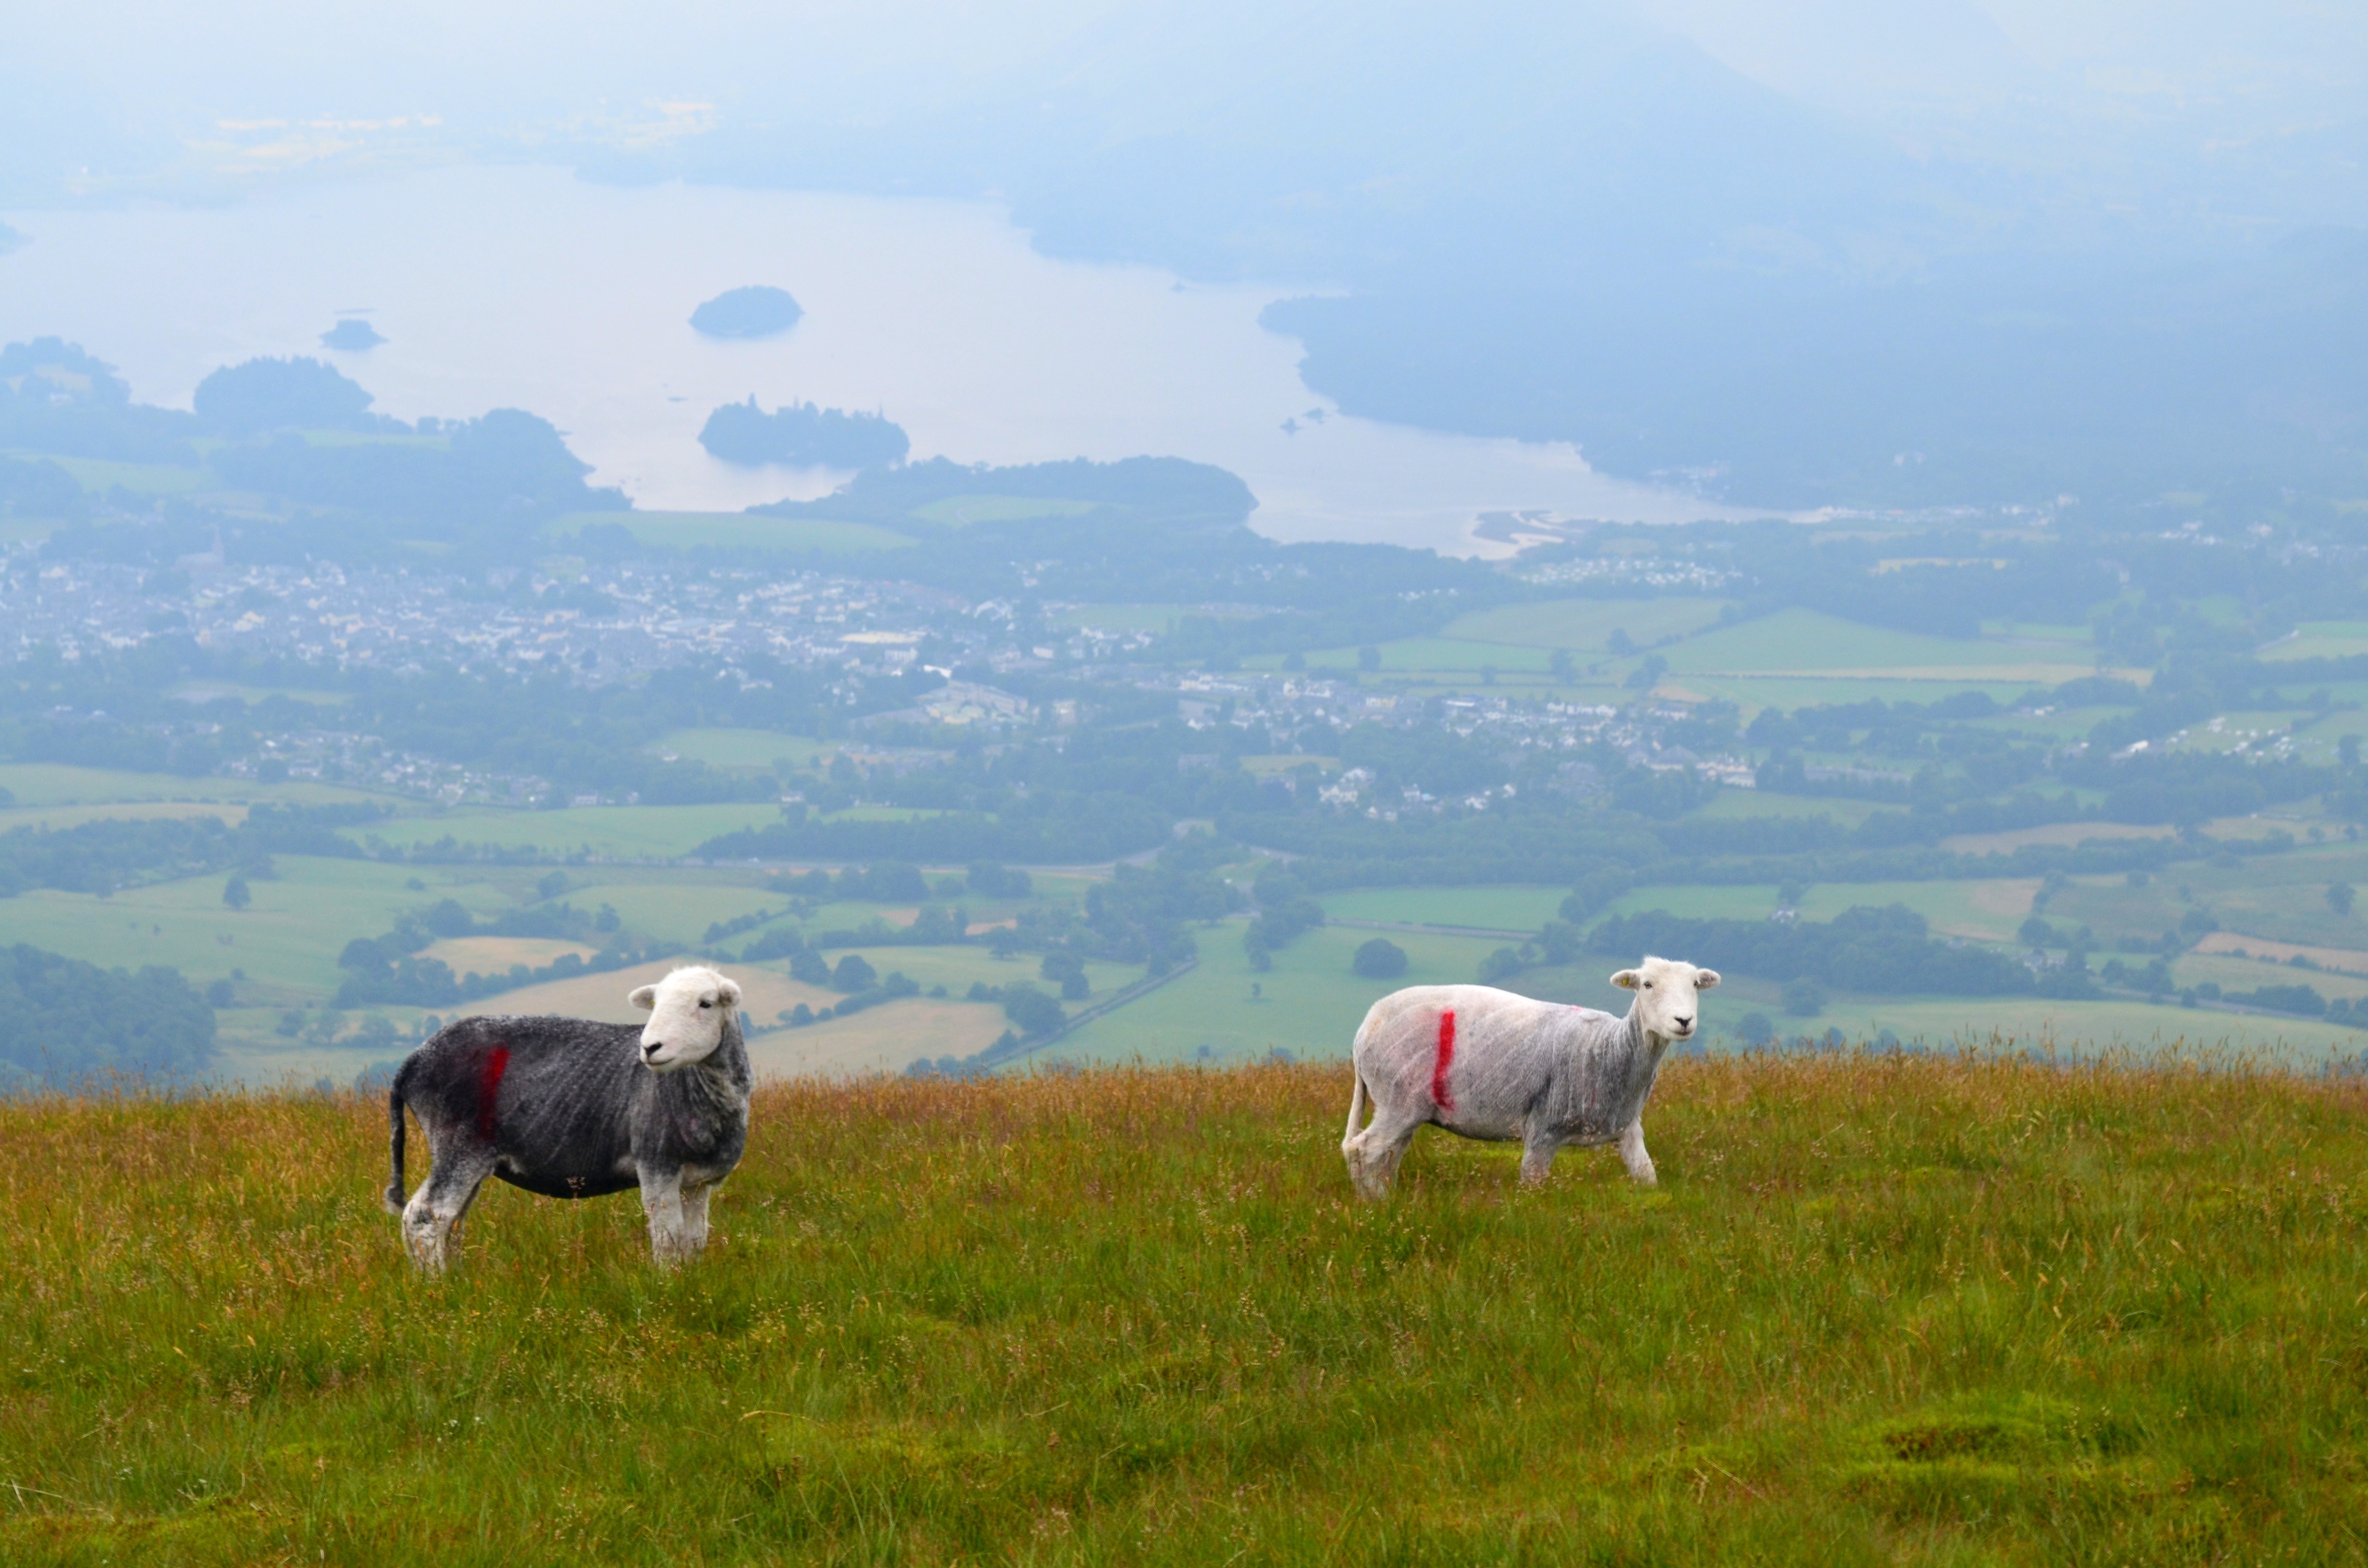
mountain, field, meadow, prairie, hill, mountain range, herd, pasture, grazing, sheep, plain, cumbria, england, grassland, animals, plateau, habitat, views, the nature of the, ecosystem, tundra, steppe, rural area, the lake district, natural environment, cattle like mammal